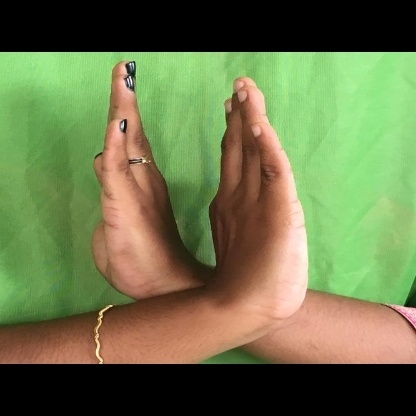
Mudra: Swastikam